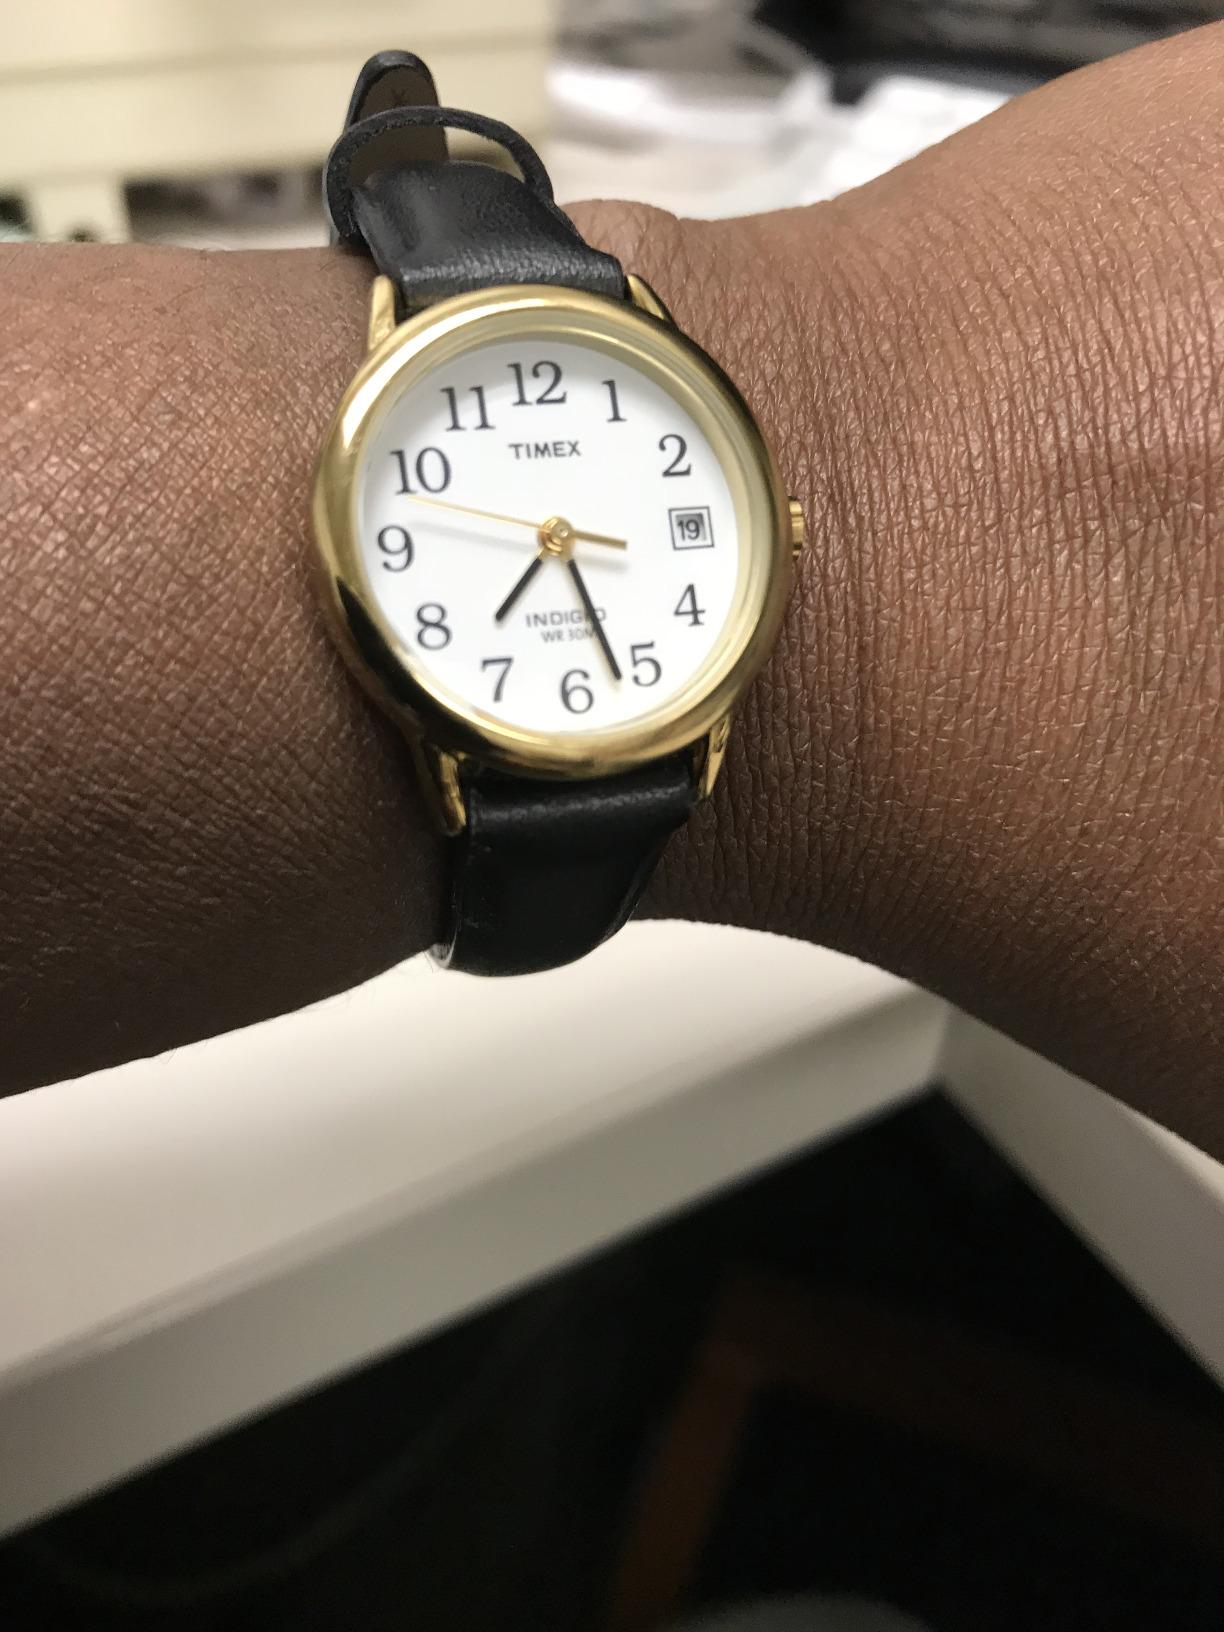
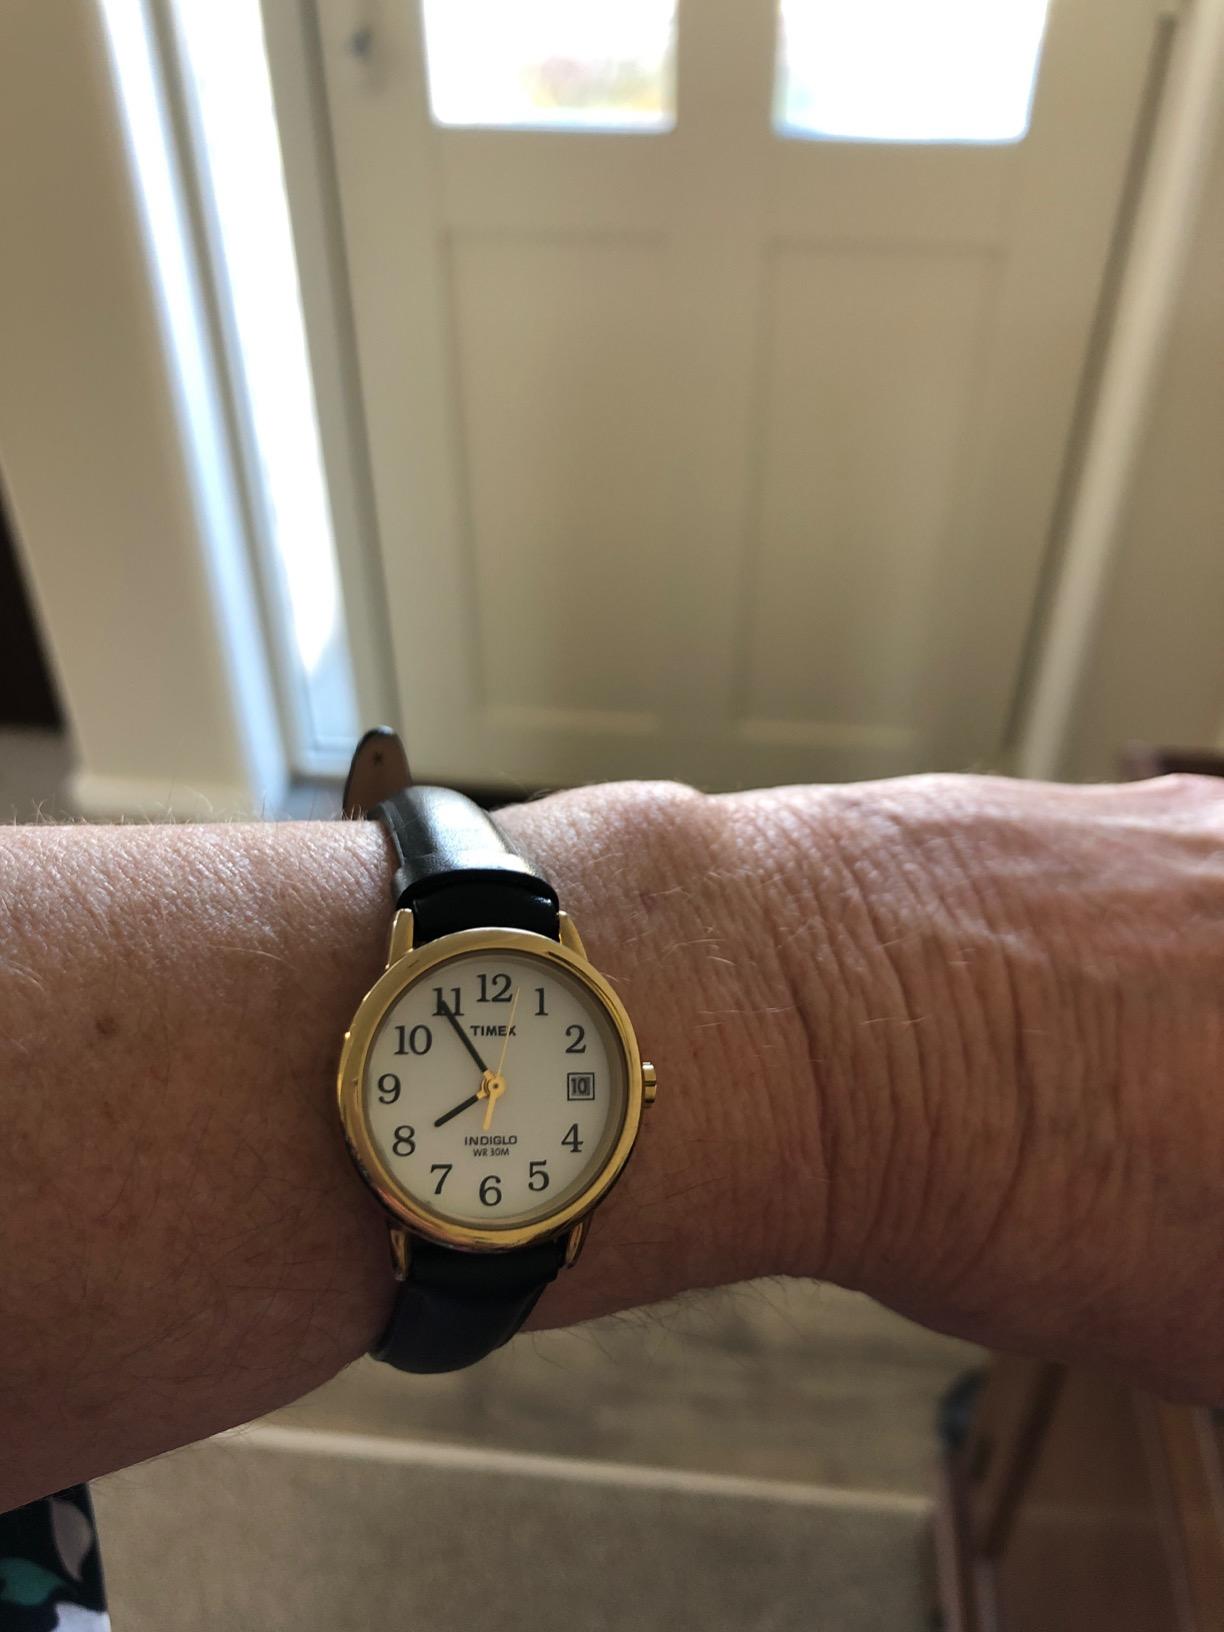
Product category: accessories_watch
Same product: yes